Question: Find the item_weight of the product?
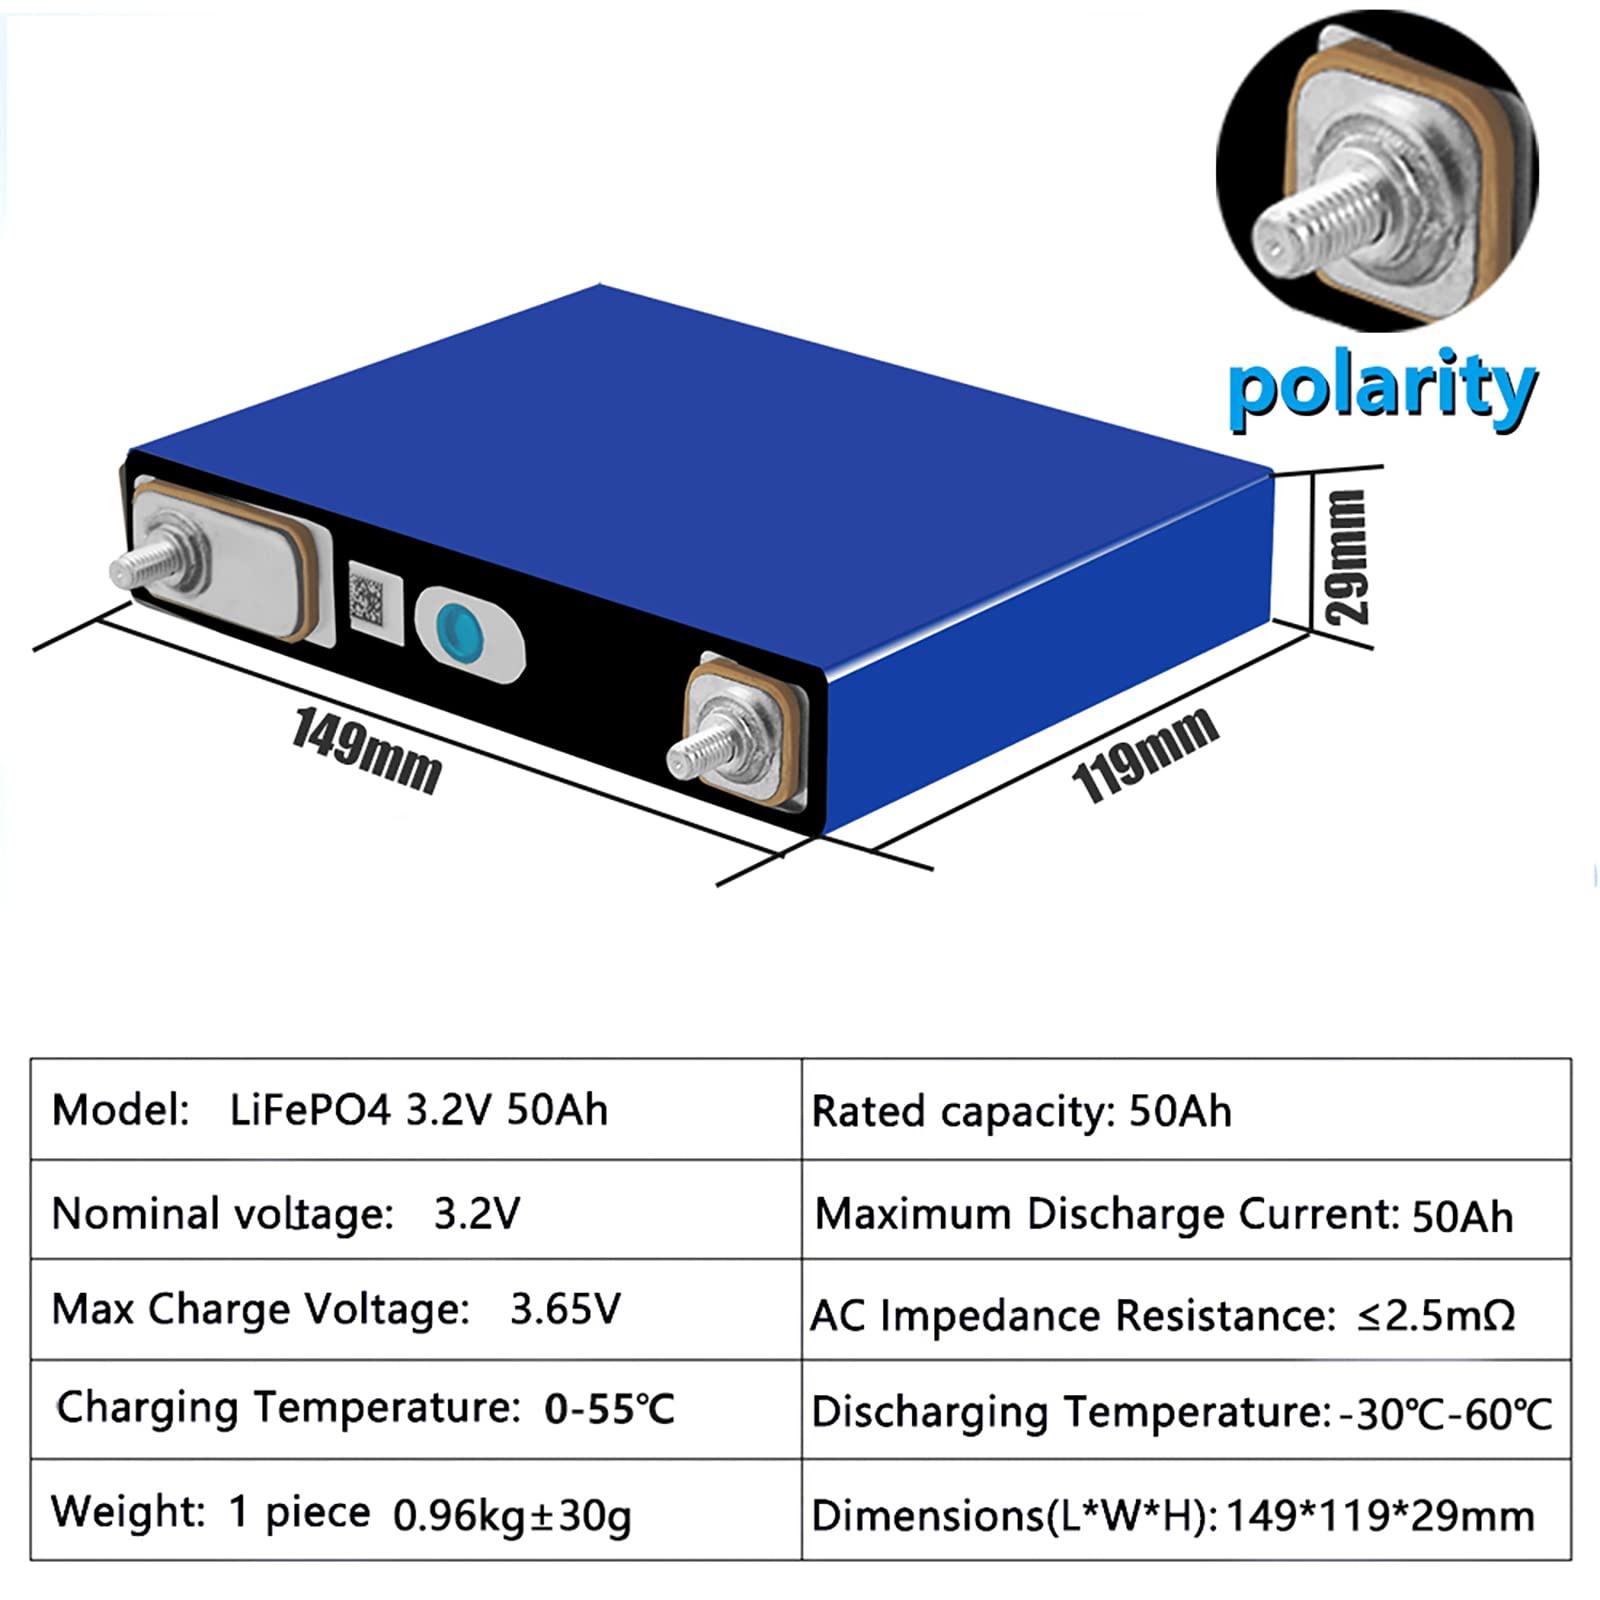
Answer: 30.0 gram